Pomodoro Technique

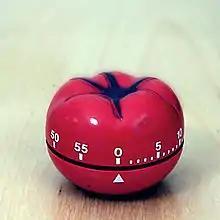
A pomodoro kitchen timer

The Pomodoro Technique is a time management method developed by Francesco Cirillo in the late 1980s. It uses a kitchen timer to break work into intervals, typically 25 minutes in length, separated by short breaks. Each interval is known as a "pomodoro", from the Italian word for tomato, after the tomato-shaped kitchen timer that Cirillo used while he was a university student.